Airport security

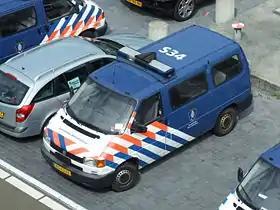
A Dutch Marechaussee van

Airport security in Spain is provided by police forces, as well as private security guards. The Policía Nacional provides general security as well as passport (in international airports) and documentation checking. In Catalonia and Basque Country, the Mossos d'Esquadra and the Ertzaintza, respectively, have replaced the Policía Nacional except for documentation functions. The Guardia Civil handles the security and customs checking, often aided by private security guards. Local police provide security and traffic control outside the airport building.